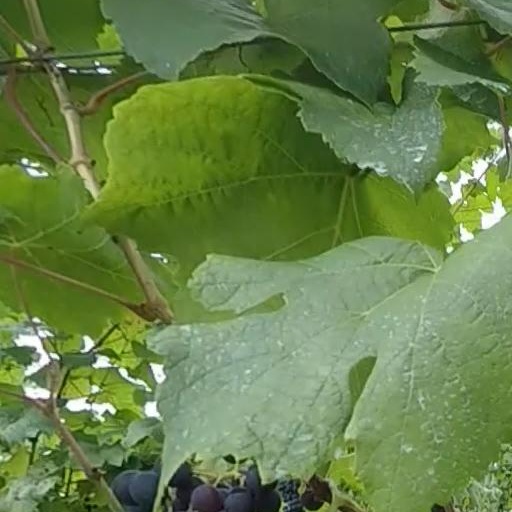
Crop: grape